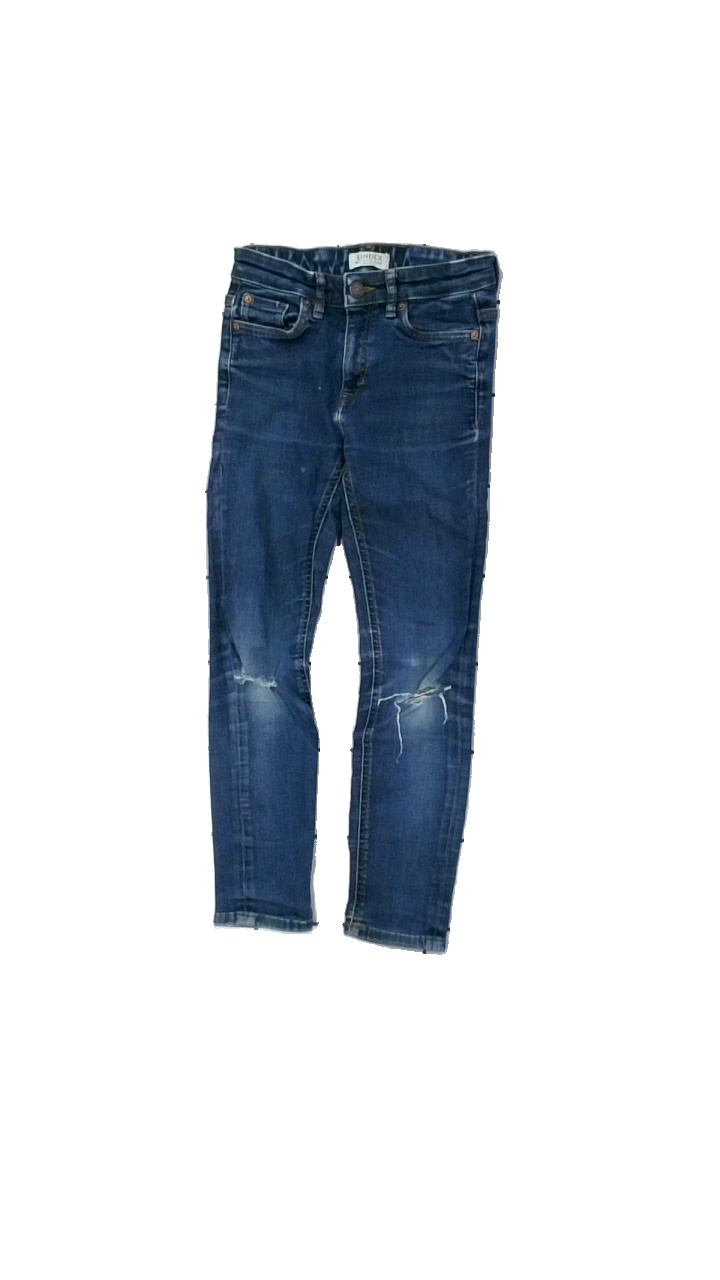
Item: Jeans (Children)
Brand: Lindex
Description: blå jeans med hål på knäna
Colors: Blue
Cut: Regular
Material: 73% cotton 27% viscose
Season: All
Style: Denim
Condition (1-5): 2
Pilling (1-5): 5
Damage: hål knä
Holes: Major
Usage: Export
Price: <50